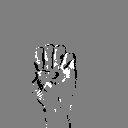
ASL letter: e